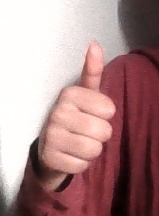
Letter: aleff